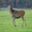
Label: deer